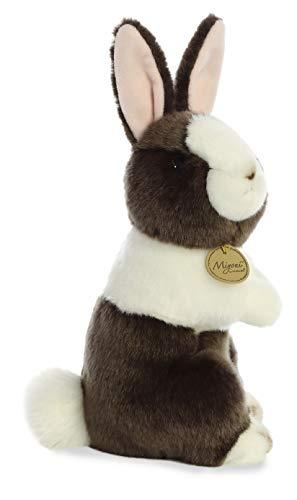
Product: Aurora World Dutch Rabbit Toy, Black/White 26365
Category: Toys & Games | Stuffed Animals & Plush Toys | Stuffed Animals & Teddy Bears
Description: Great Condition.
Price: $13.60
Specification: ProductDimensions:5x6x8.5inches|ItemWeight:6.4ounces|ShippingWeight:6.4ounces(Viewshippingratesandpolicies)|ASIN:B07HHXKF8F|Itemmodelnumber:26365|Manufacturerrecommendedage:3yearsandup